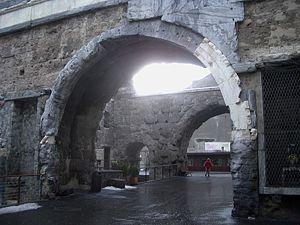
L'Enceinte romaine et les tours d'Aoste remontent à l'époque romaine. Certaines tours ont été édifiées ensuite.